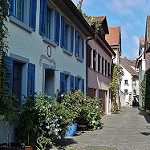
Scene: Outdoor